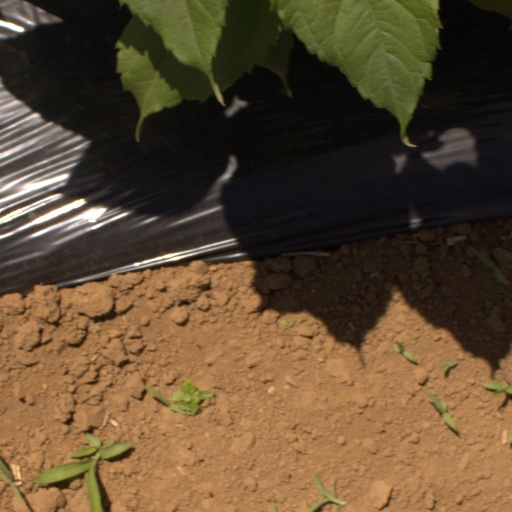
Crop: Jerusalem artichoke